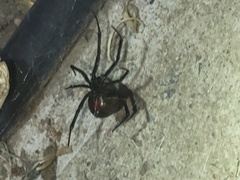
Species: Lactrodectus_hesperus